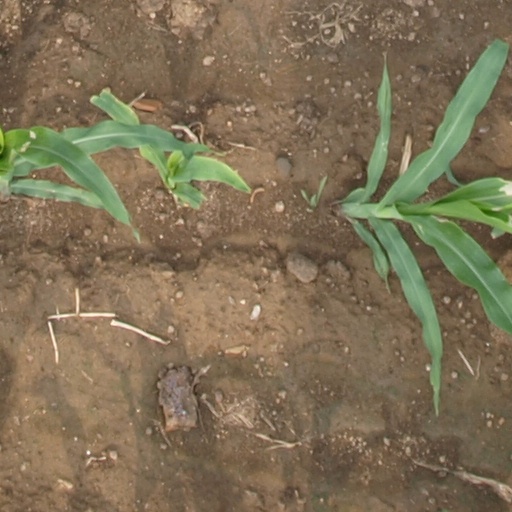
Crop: maize; corn